Karel Janoušek

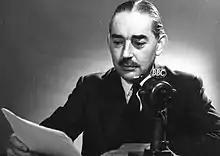
BBC broadcaster John Snagge, who interviewed Janoušek in 1941

However, the Defence Ministry of the Czechoslovak government-in-exile did not confirm Janoušek's appointment until 15 October 1940, followed by a Presidential Decree to the same effect on 18 June 1941. Both President Beneš and his Defence Minister, Brig Gen Sergej Ingr, criticised Janoušek for securing an agreement that excluded the government-in-exile from any control over Czechoslovak units and personnel in the RAF. It also excluded Brig Gen Vicherek from the chain of command. But it also ensured that the RAF enlisted, trained and equipped 88 Czechoslovak fighter pilots in time for them to fight in the Battle of Britain, including No. 310 Squadron RAF which was the RAF's first squadron formed almost entirely of Czechoslovak personnel.